Pubic hair

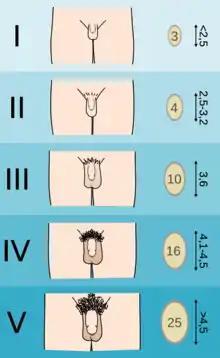
Tanner scale – male

Other areas of the skin are similarly, though slightly less, sensitive to androgens and androgenic hair typically appears somewhat later. In rough sequence of sensitivity to androgens and appearance of androgenic hair are the armpits (axillae), perianal area, upper lip, preauricular areas (sideburns), periareolar areas (nipples), middle of the chest, neck under the chin, remainder of chest and beard area, limbs and shoulders, back, and buttocks. Although generally considered part of the process of puberty, pubarche is distinct and independent of the process of maturation of the gonads that leads to sexual maturation and fertility. Pubic hair can develop from adrenal androgens alone and can develop even when the ovaries or testes are defective and nonfunctional. There is little, if any, difference in the capacity of male and female bodies to grow hair in response to androgens.